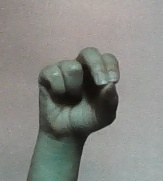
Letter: gaaf